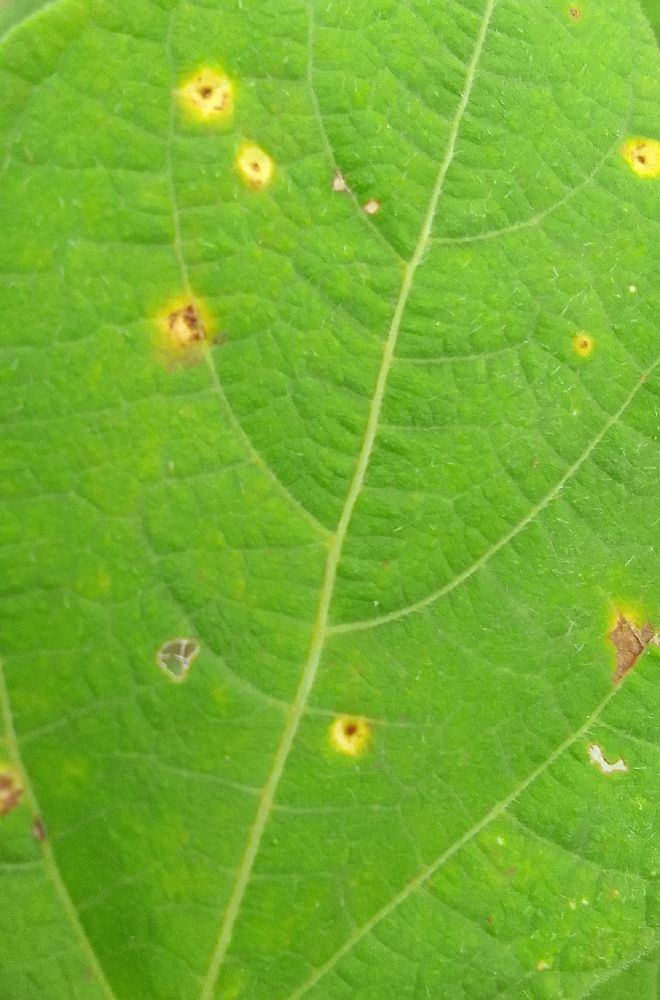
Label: rust